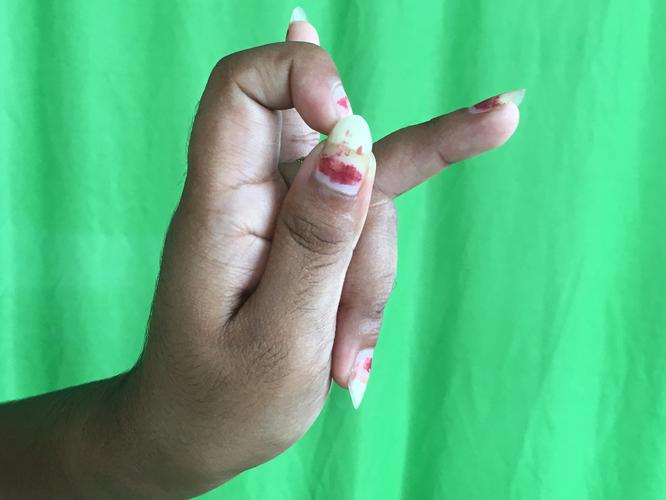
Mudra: Katakamukha_3
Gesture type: single_hand